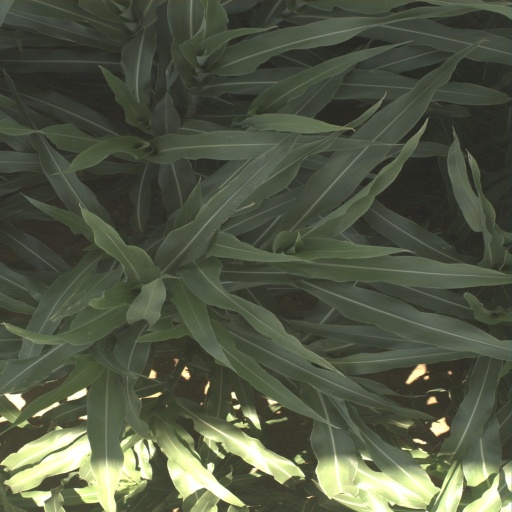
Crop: sorghum